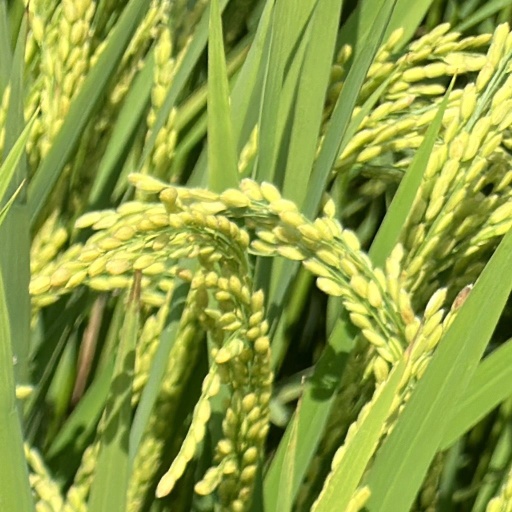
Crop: rice